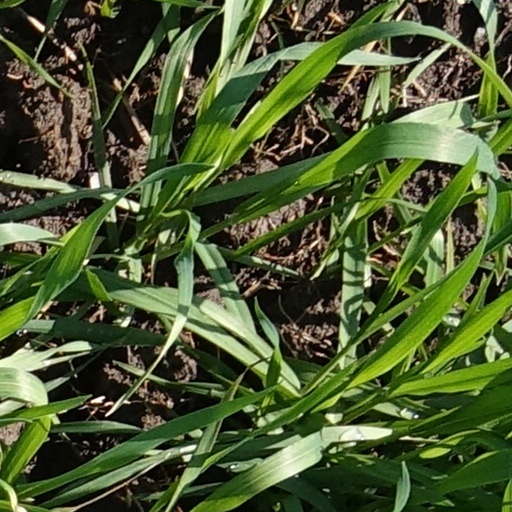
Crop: wheat